Tsinghua University

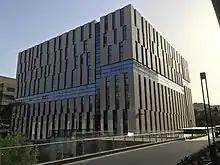
The Law Library at the Tsinghua University, a branch library of the Tsinghua University Library system

The legal studies at Tsinghua University can be dated back to the "Tsinghua College" era (1911–1929), where many students were sent to universities in western countries for legal studies. Graduating from institutions such as Columbia, Yale, and Harvard, those Tsinghua alumni have played an important role in areas of law and diplomacy. Famous legal scholars Tuan-Sheng Ch'ien, Yan Shutang (燕树棠), Wang Huacheng (王化成), Kung Chuan Hsiao (萧公权), Pu Xuefeng (浦薛凤), Mei Ju'ao (梅汝璈), Xiang Zhejun (向哲浚) and diplomat Tang Yueliang (唐悦良) are all graduates from Tsinghua College or went to study abroad after passing exams in Tsinghua College.